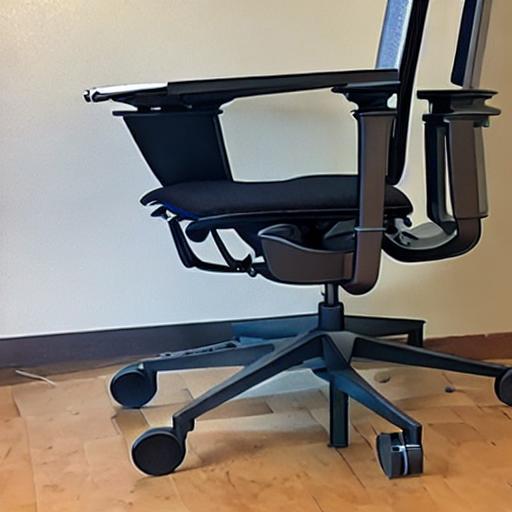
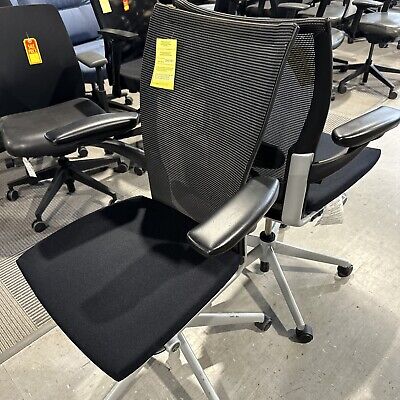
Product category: items_chair
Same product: no